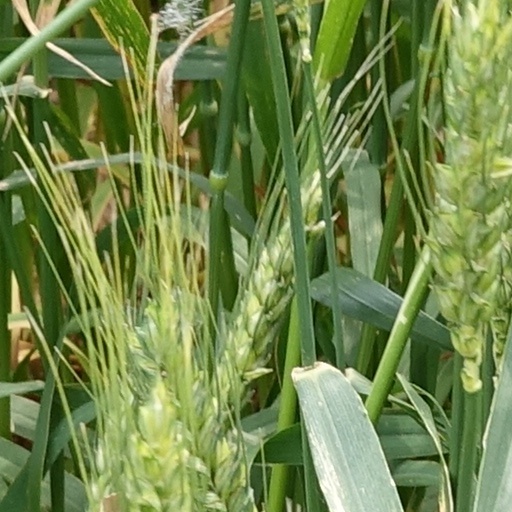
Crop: wheat